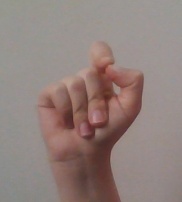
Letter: fa